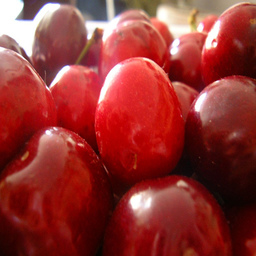
Label: Apple